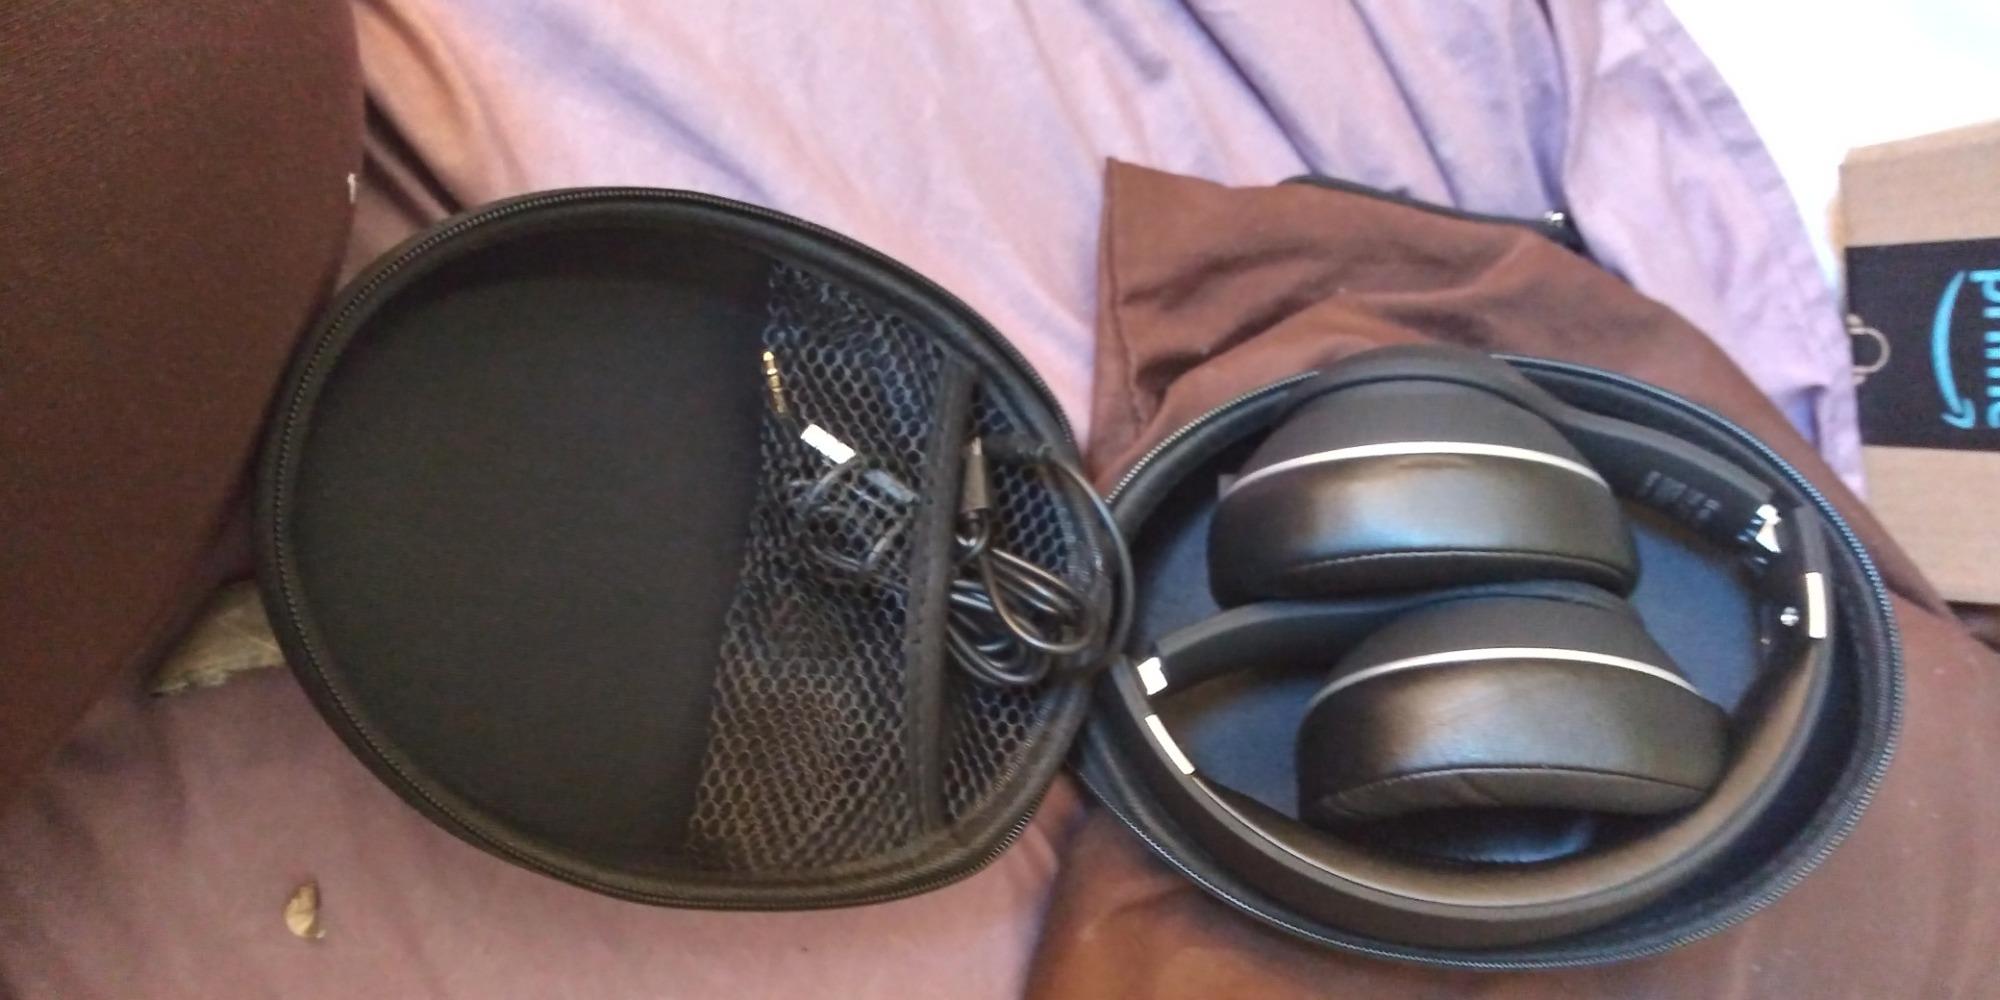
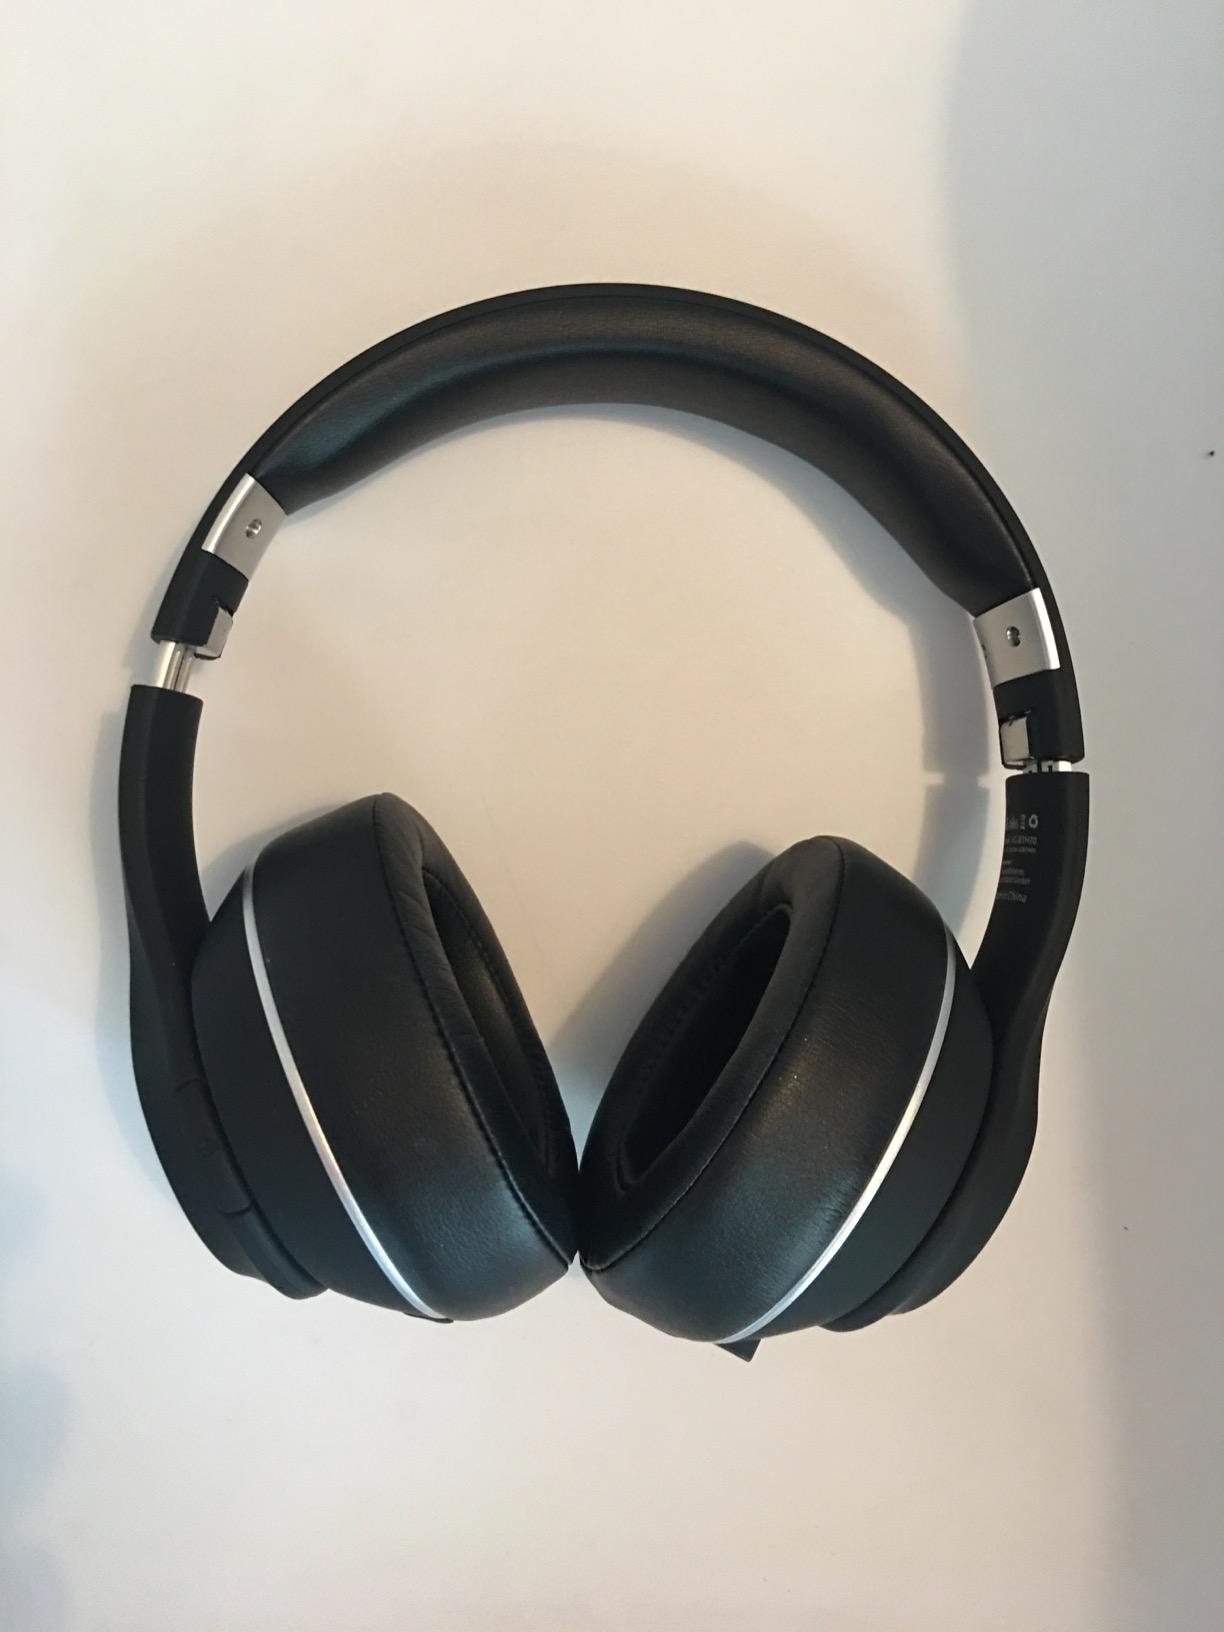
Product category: headphones
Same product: yes